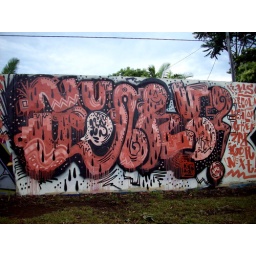
building castles in the sky